Dnieper Ukraine

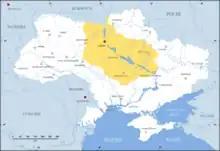
Dnieper Ukraine, 17th–18th centuries

, usually refers to territory on either side of the middle course of the Dnieper River. The Ukrainian name derives from "nad‑" (prefix: "above, over") + "Dnipró" ("Dnieper") + "‑shchyna" (suffix denoting a geographic region). Historically, this region is tightly entwined with the history of Ukraine and is considered as the heart of the country. Due to its size, the region is conditionally subdivided into Upper Dnieper Ukraine, Central Dnieper Ukraine, and Lower Dnieper Ukraine in reference to Dnieper's stream flow. Upper and Central separate at mouth of Desna River which is roughly the city of Kyiv, while Lower and Central around Khortytsia which is roughly the city of Zaporizhia.